Atal Bihari Vajpayee

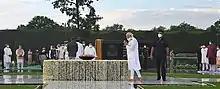
Prime Minister Modi at Vajpayee's memorial, Sadaiv Atal

In May 1999 some Kashmiri shepherds discovered the presence of militants and non-uniformed Pakistani soldiers (many with official identifications and Pakistan Army's custom weaponry) in the Kashmir Valley, where they had taken control of border hilltops and unmanned border posts. The incursion was centred around the town of Kargil, but also included the Batalik and Akhnoor sectors and artillery exchanges at the Siachen Glacier.